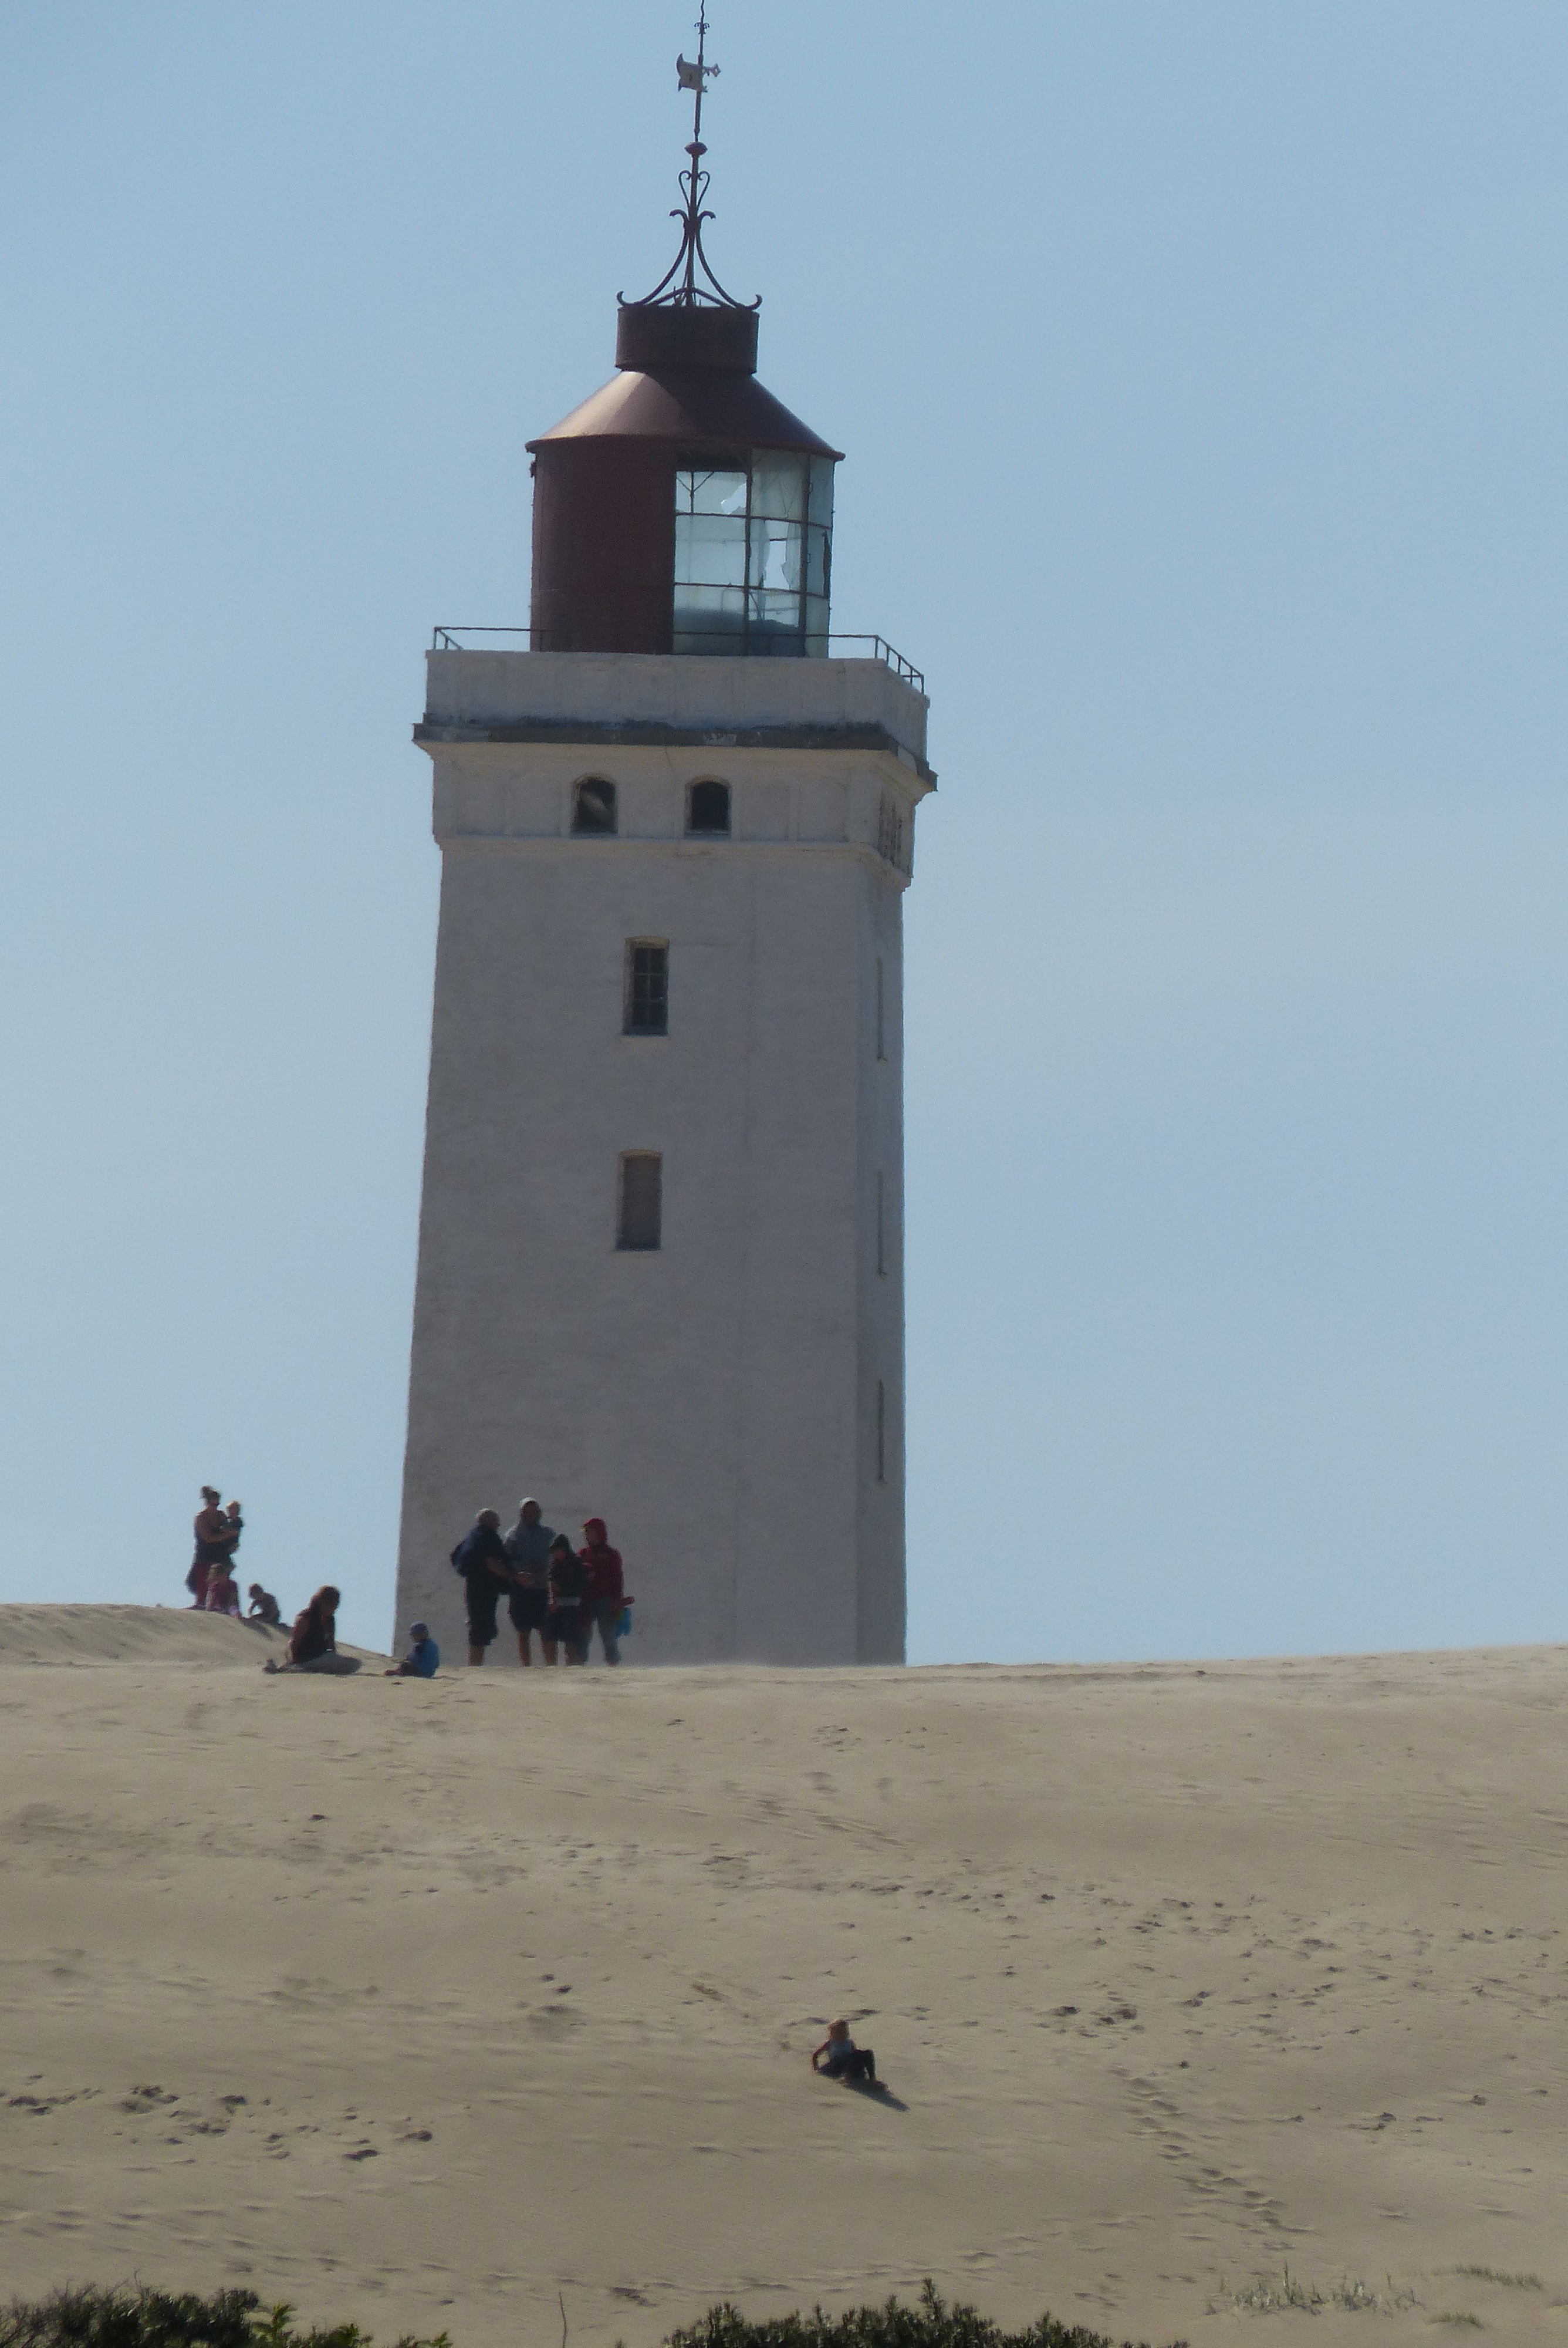
beach, sea, coast, lighthouse, dune, tower, skewed, north jutland, knude rubjeg